New South Wales X10 class locomotive

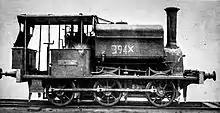
Locomotive 1001 (former 394X)

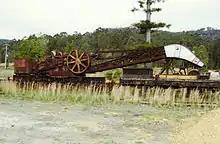
1050 at Genreagh

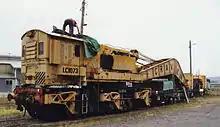
1073 at Broadmeadow

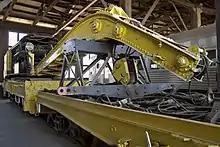
Industrial Brownhoist 1080 50 ton crane at Junee

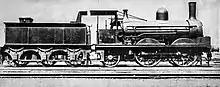
Locomotive M.36 mixed class

New South Wales F351 class locomotives